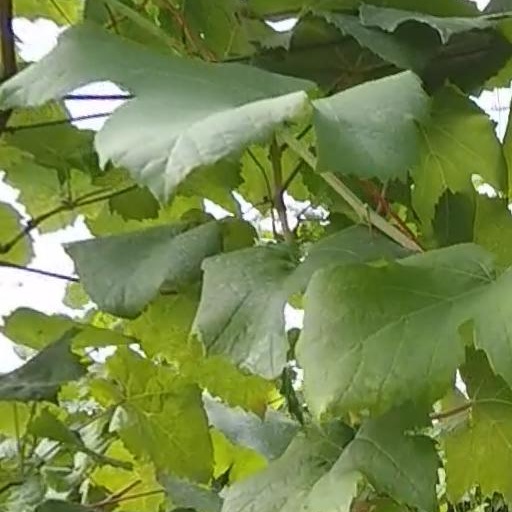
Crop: grape